Manchester Corporation Tramways

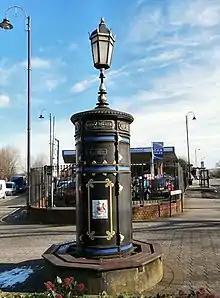
The Audenshaw transformer pillar

The location for a new electrically equipped depot needed to be accessible to the first route so land on Queen's Road, Cheetham (part of a later extension to that depot is now home to the Greater Manchester's Museum of Transport) was purchased and on 12 June 1900, the foundation stone was laid. Following the installation of power lines between Albert Square and Cheetham Hill, this first part of the new operation was inaugurated on 6 June 1901 with public services starting the next day. It took £1,500,000 and until 1903 to rebuild and re-equip the rest of the then 140-mile network, and to receive delivery of the full set of new tram cars (mainly double-deck but with some single decks (known as California cars)—mainly used on the L-shaped route 53—were also ordered), but on 13 April that year, horses pulled their last trams within Manchester. Horse-drawn trams in London by comparison continued until 1915. By the end of 1901, further sections had been opened between Cheetham Hill Road and Rochdale Road; Deansgate and Hightown; High Street and Blackley; High Street and Moston Lane; and High Street and Queens Park. Only 252 cars could be housed at the Queen's Road depot so a further depot was constructed at Devonshire Street / Hyde Road in Ardwick—and it was opened at the end of 1902.